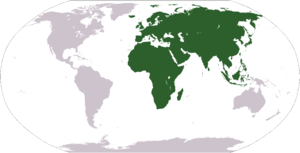
Afrika-Eurasien
Afrika-Eurasien plus øer.
Afrika-Eurasien, eller Afro-Eurasien, er et superkontinent og verdens største landmasse. Den indholder omkring 85% af verdens befolkning. Det er en befolkning tæt på 5.5 milliarder mennesker. Typisk er superkontinentet delt ved Suez-kanalen, mellem Afrika og Eurasien, hvoraf den sidstnævnte er historisk opdelt i Europa og Asien. Historikere, der studerer den menneskelige kultur, deler Afrika i en nordlig og sydlig, delt ved Sahara-ørknen. Baseret på forskellige landbrugsmetoder og andre forskelle.